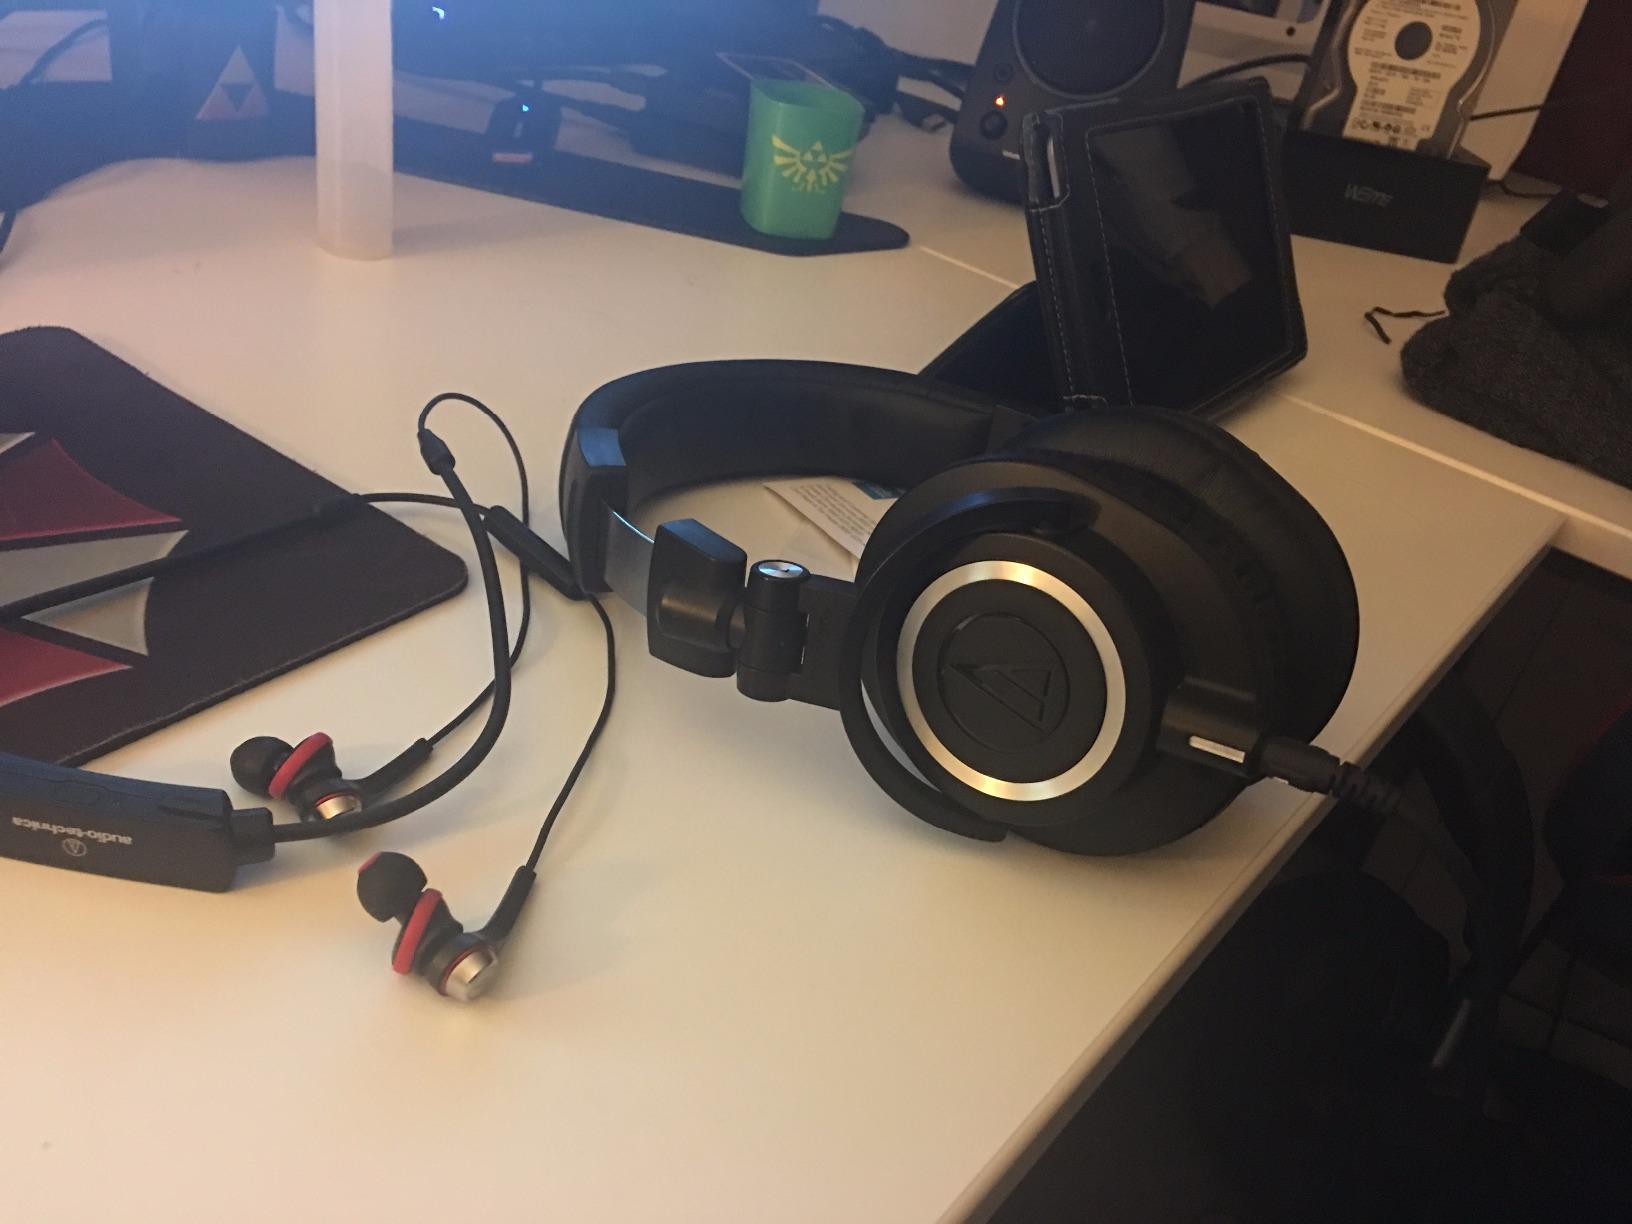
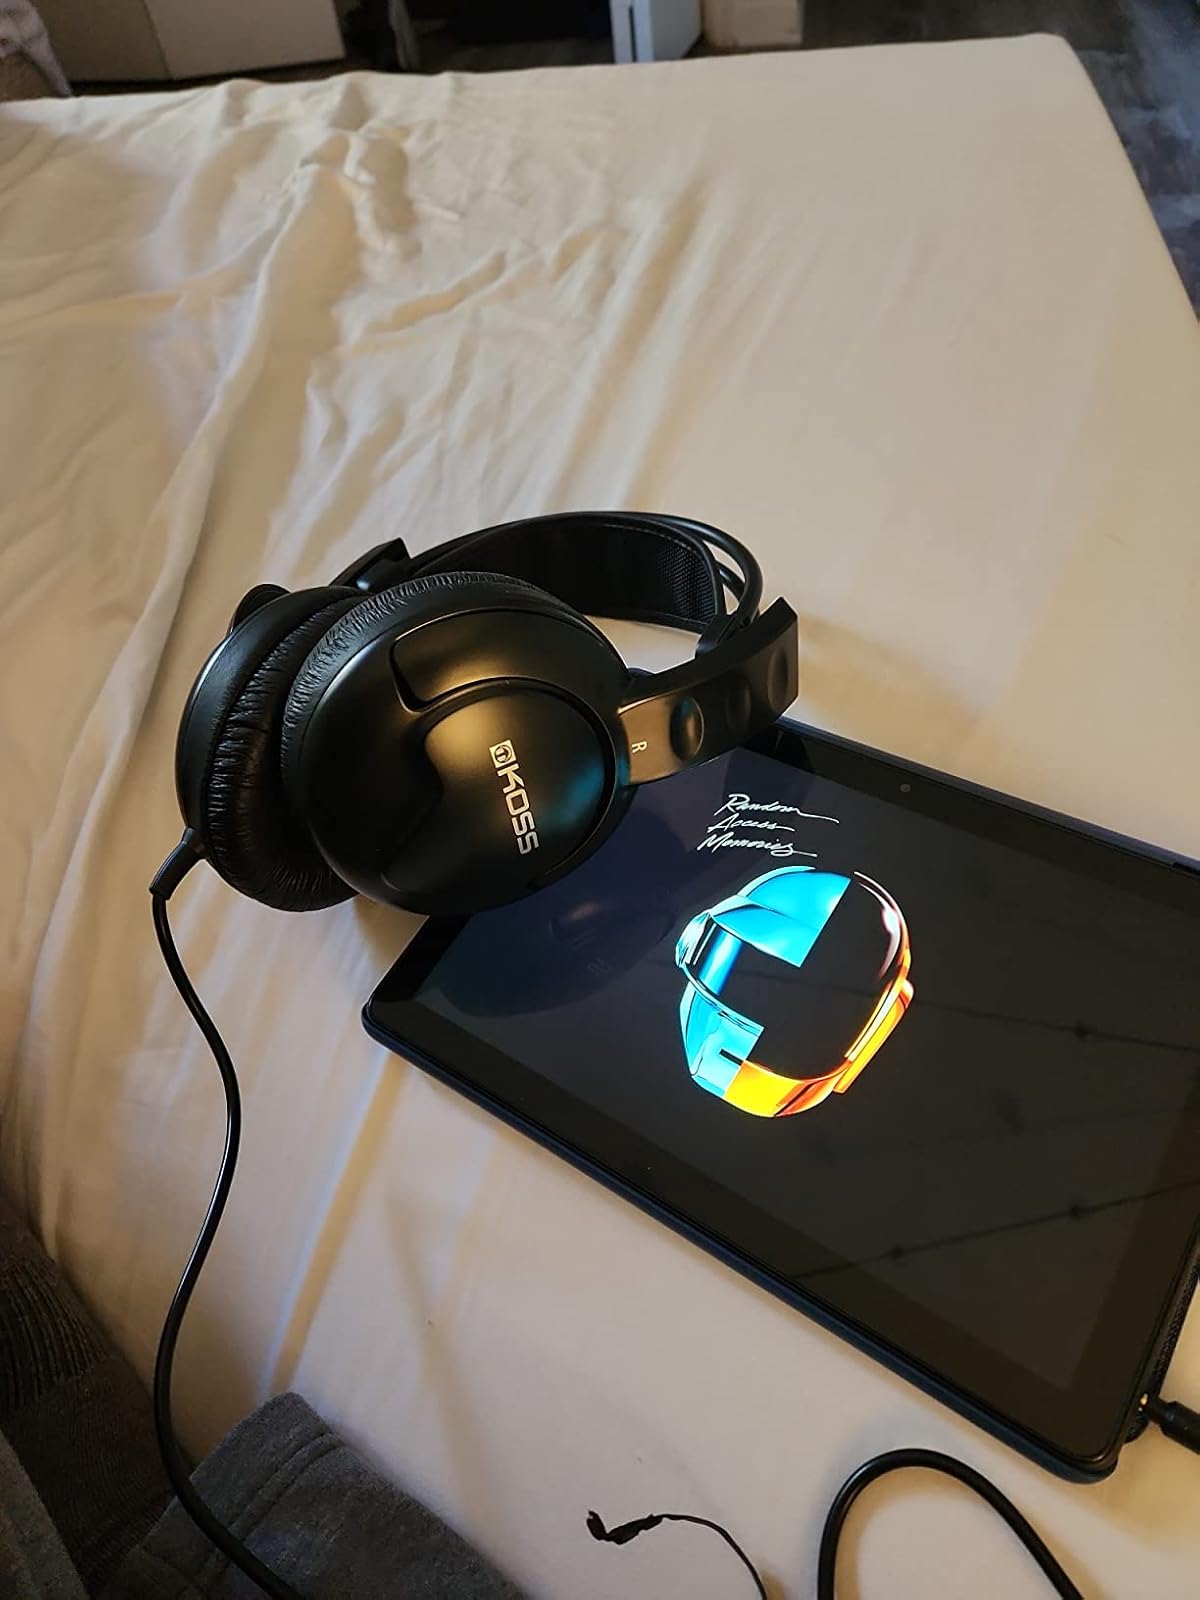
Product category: headphones
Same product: no